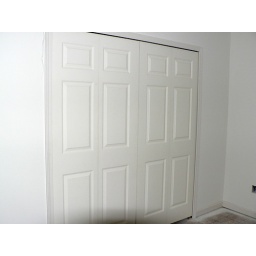
Closet door in second bedroom on 9/16/09